Nanyangosaurus

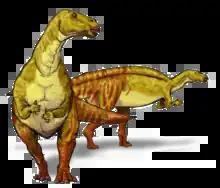
Restoration

The specimen, holotype IVPP V 11821, was excavated in the Xiaguan Formation dating to the Turonian-Campanian stages. It consists of a partial skeleton lacking the skull. Eight posterior dorsal vertebrae, a sacrum of six vertebrae and a tail of thirty-six vertebrae have been preserved, together with a partial ischium, a forelimb and a hindlimb. Because of its primitiveness, the describers considered "Nanyangosaurus" to be of Albian age. Still, the type horizon is now believed to be Turonian-Campanian in age based on plant and invertebrate fossils.